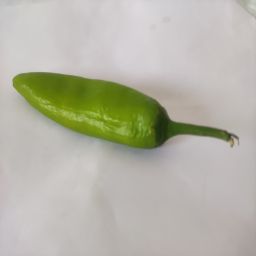
Crop: New Mexico Green Chile
Quality: Unripe